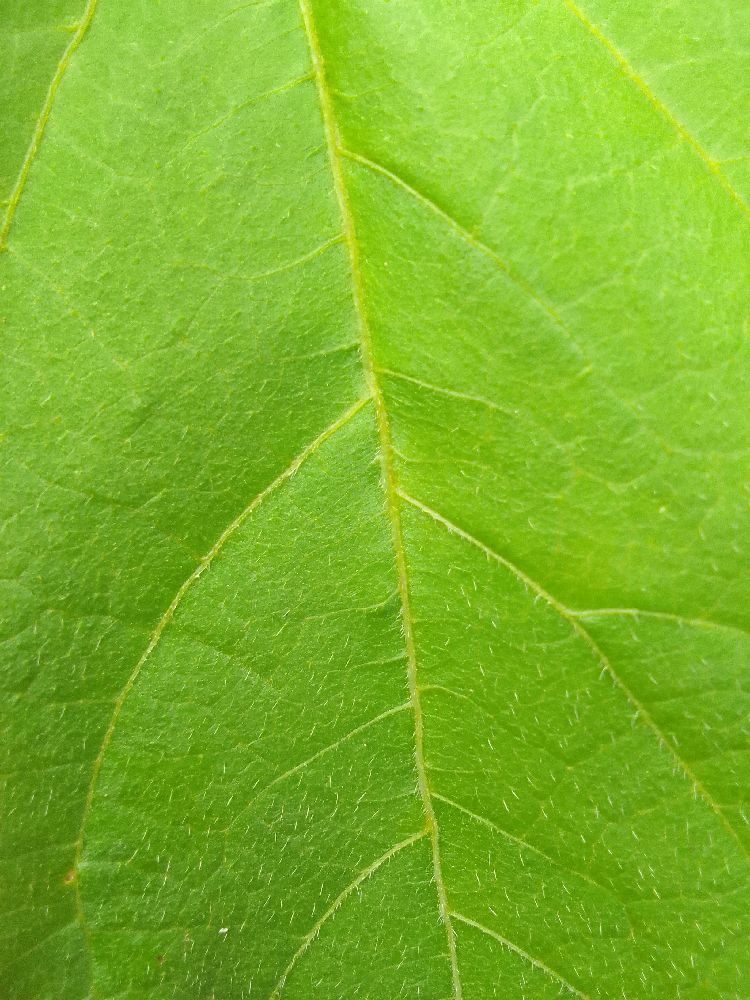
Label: healthy